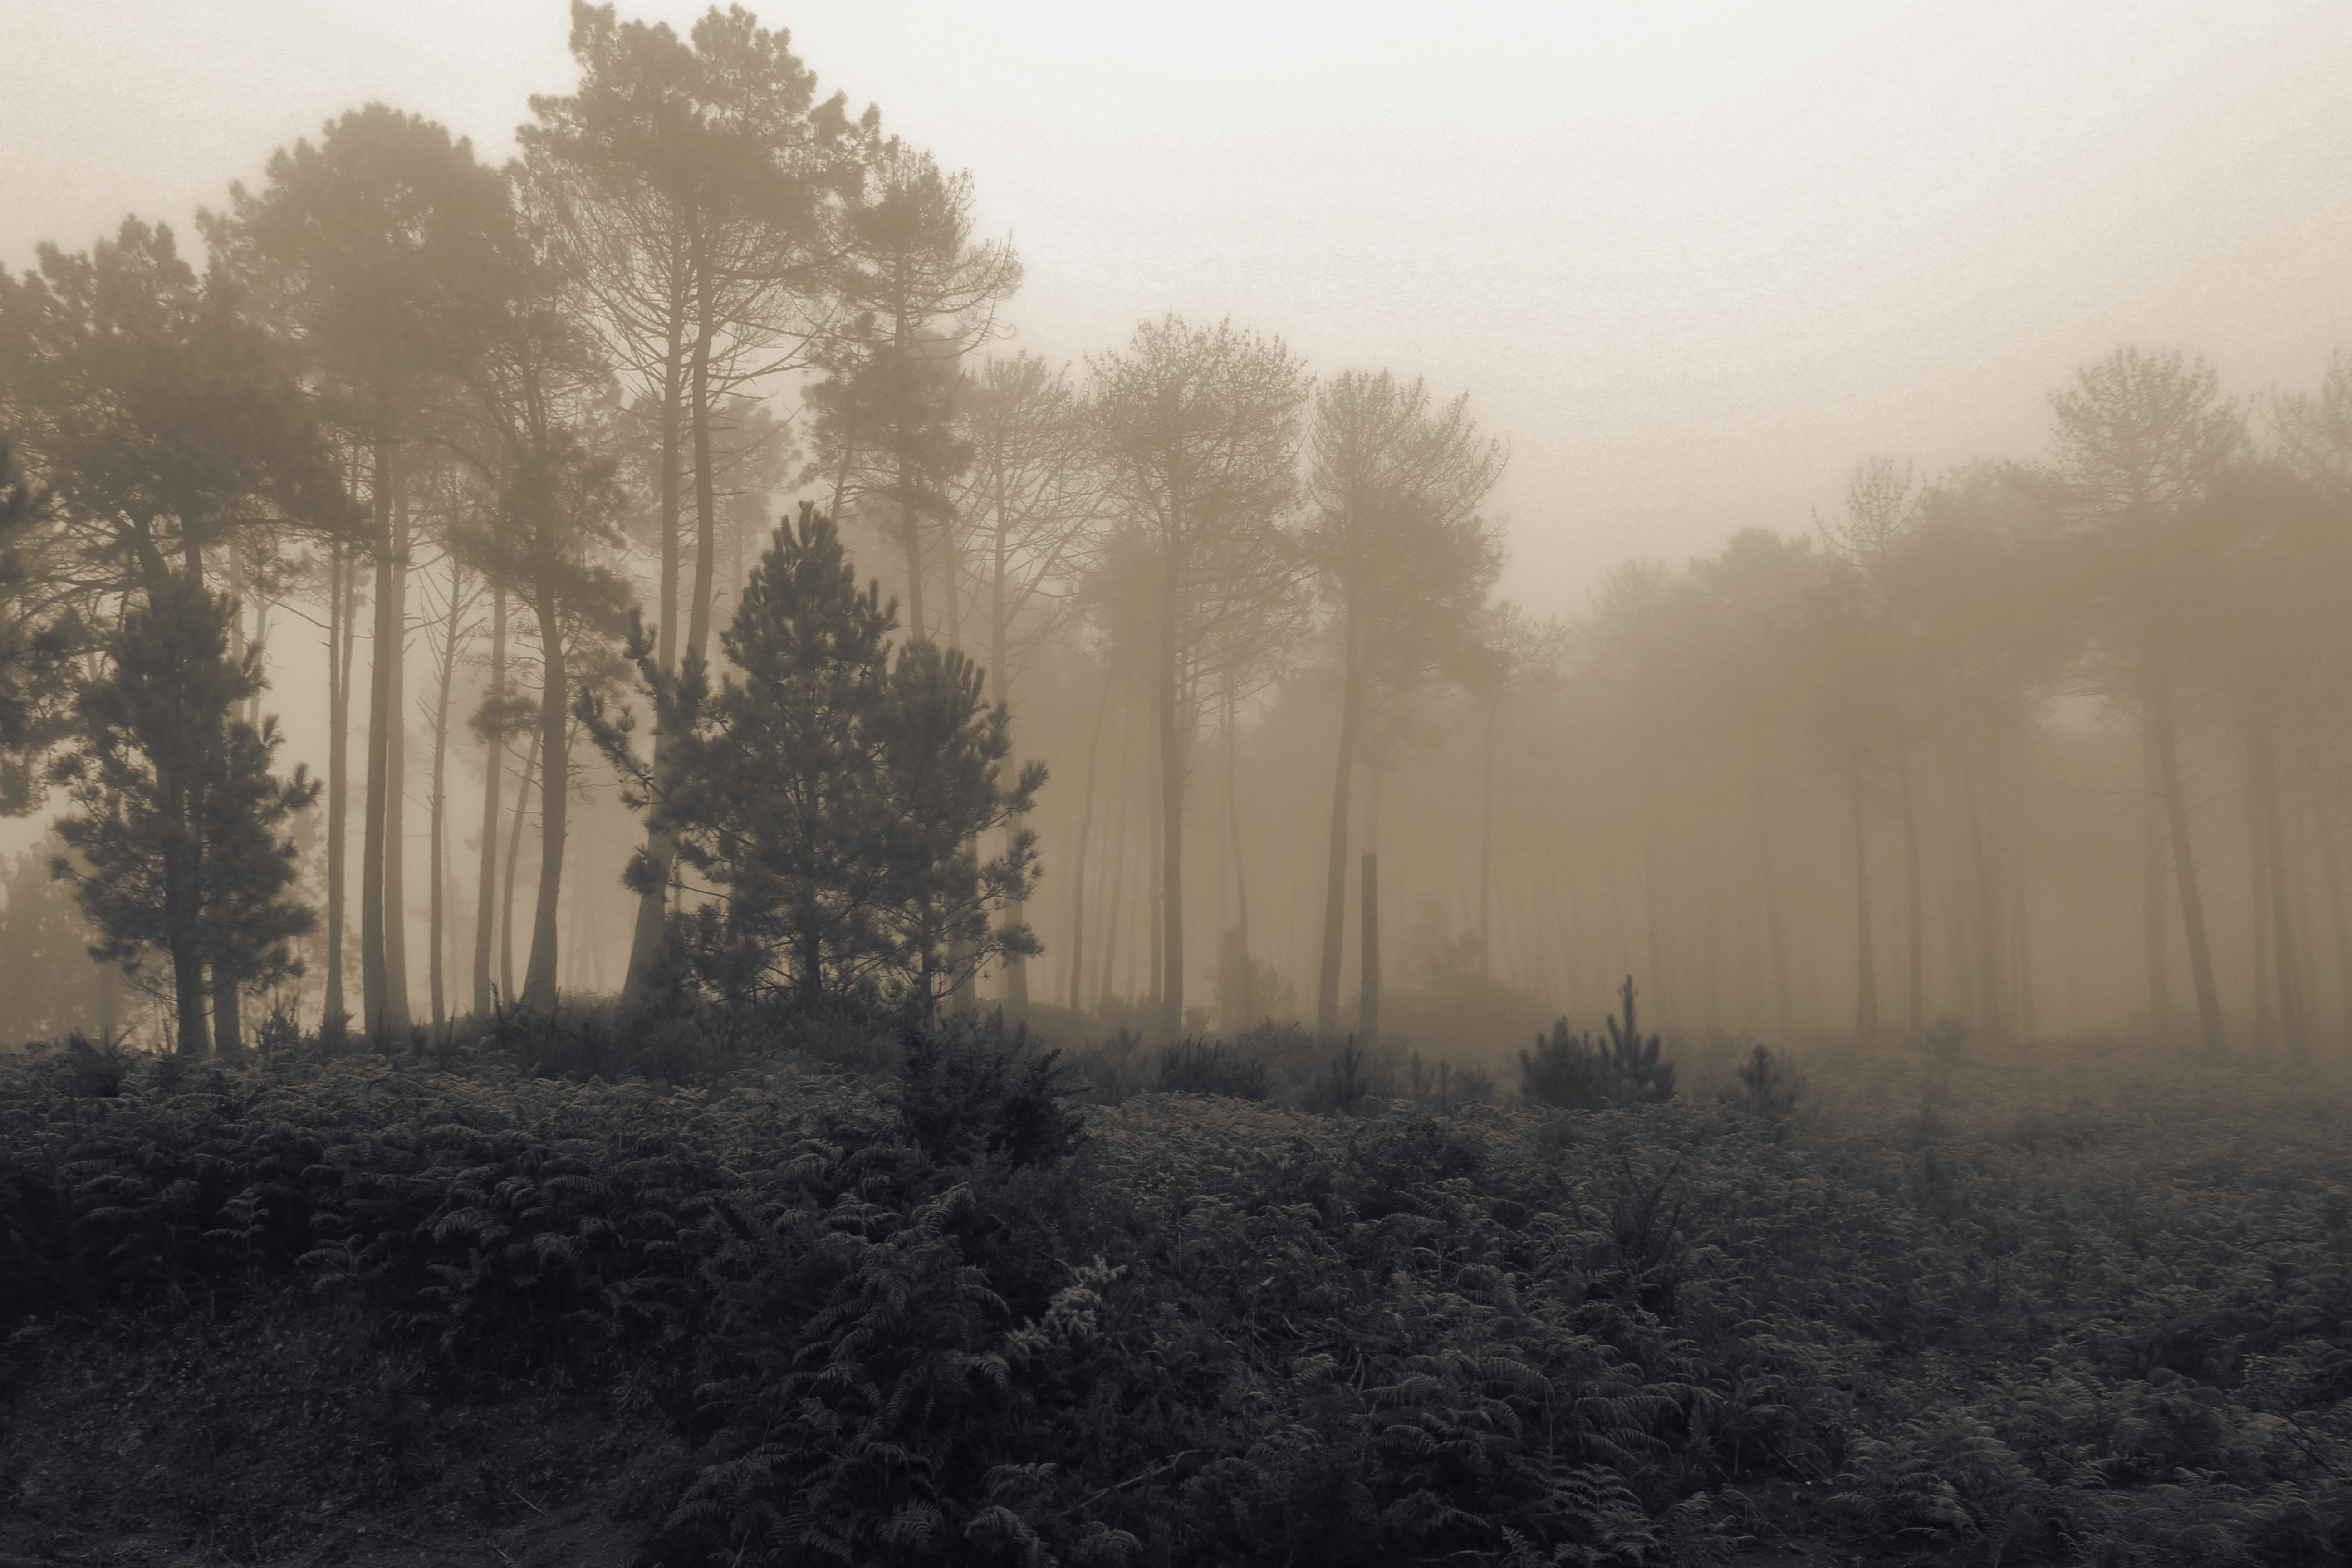
forest, fog, plant, sky, atmosphere, natural landscape, tree, wood, branch, atmospheric phenomenon, sunlight, grass, landscape, trunk, haze, cloud, mist, grassland, water, horizon, woodland, monochrome photography, sunrise, monochrome, twig, field, evening, tropical and subtropical coniferous forests, hill, conifer, plantation, old growth forest, winter, spruce fir forest, Northern hardwood forest, temperate broadleaf and mixed forest, temperate coniferous forest, darkness